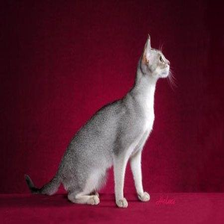
Species: cat
Breed: Abyssinian